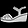
Label: Sandal